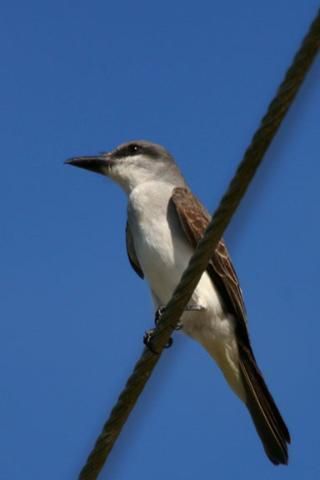
this bird has a white belly and chest with brown feathers and a large pointy beak.
this bird has a large wide bill, a gray crown, and a white breast and belly.
this is a white bird with a brown wing and a large beak.
this bird is thin with a long sharp beak that is black, it also has a white belly with warm chocolate wings.
this white and brown bird features shades of yellow nears its rear.
the bird has a small black bill, and a long breast that is white.
this bird has an all white belly, dark pointed beak, and its wings are brown and white.
this white bird has a wide beak and has brown wings.
this medium-sized bird has with a sharp bill and a white belly.
this bird has a grey crown with white throat and brown secondaries
Species: Gray Kingbird